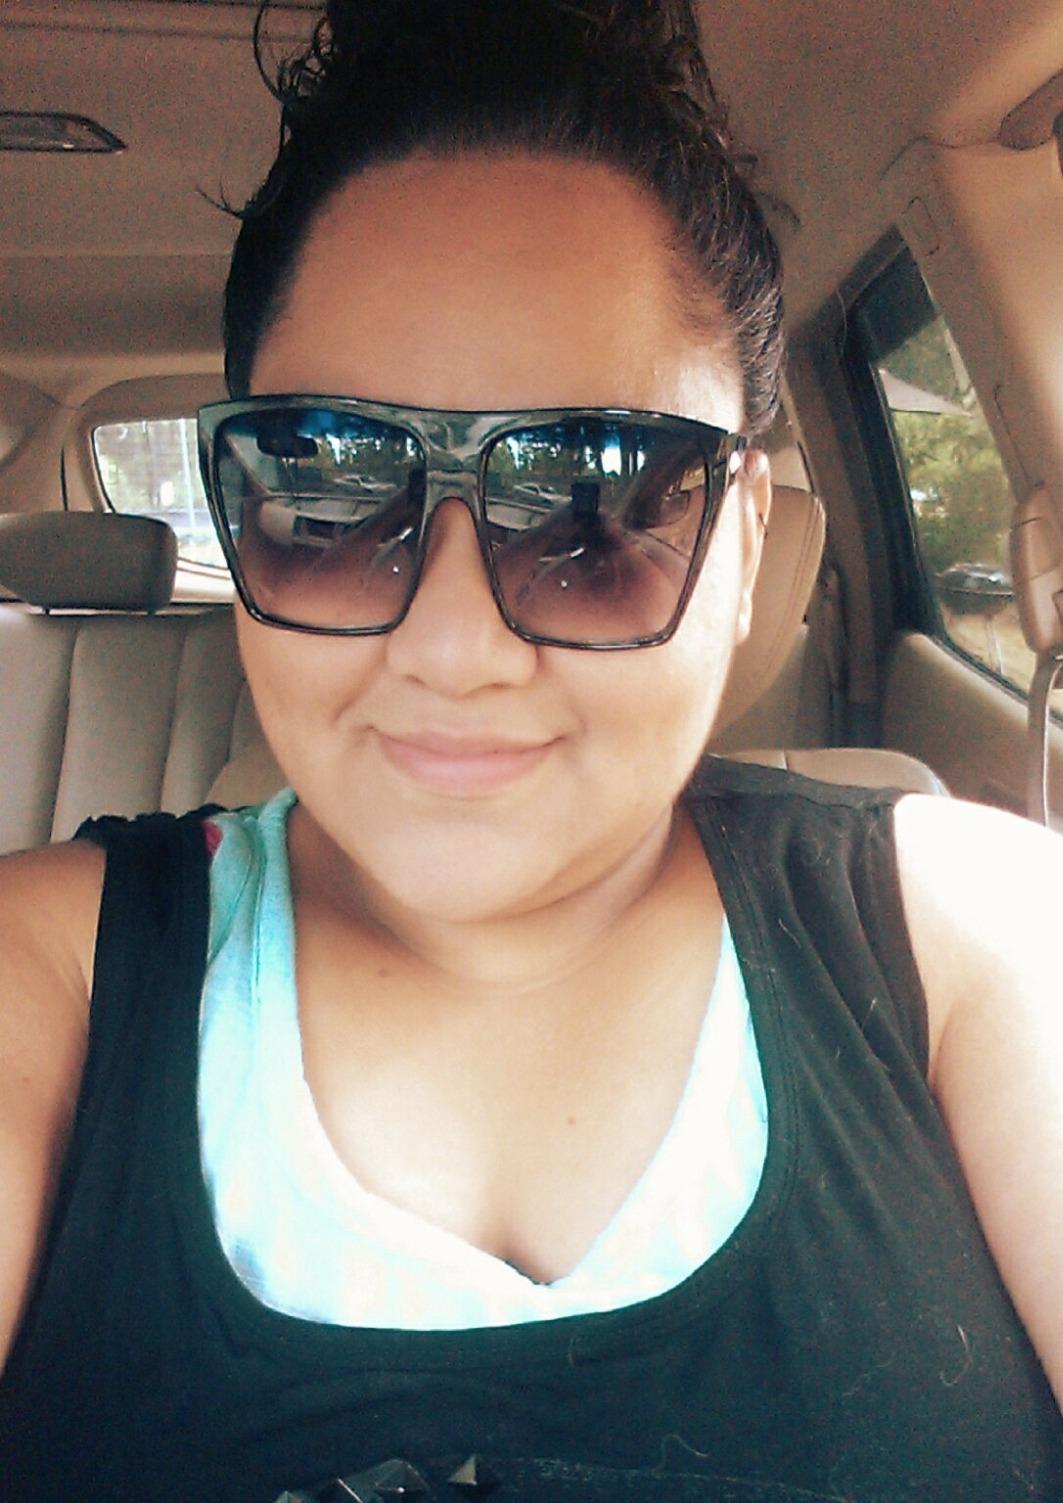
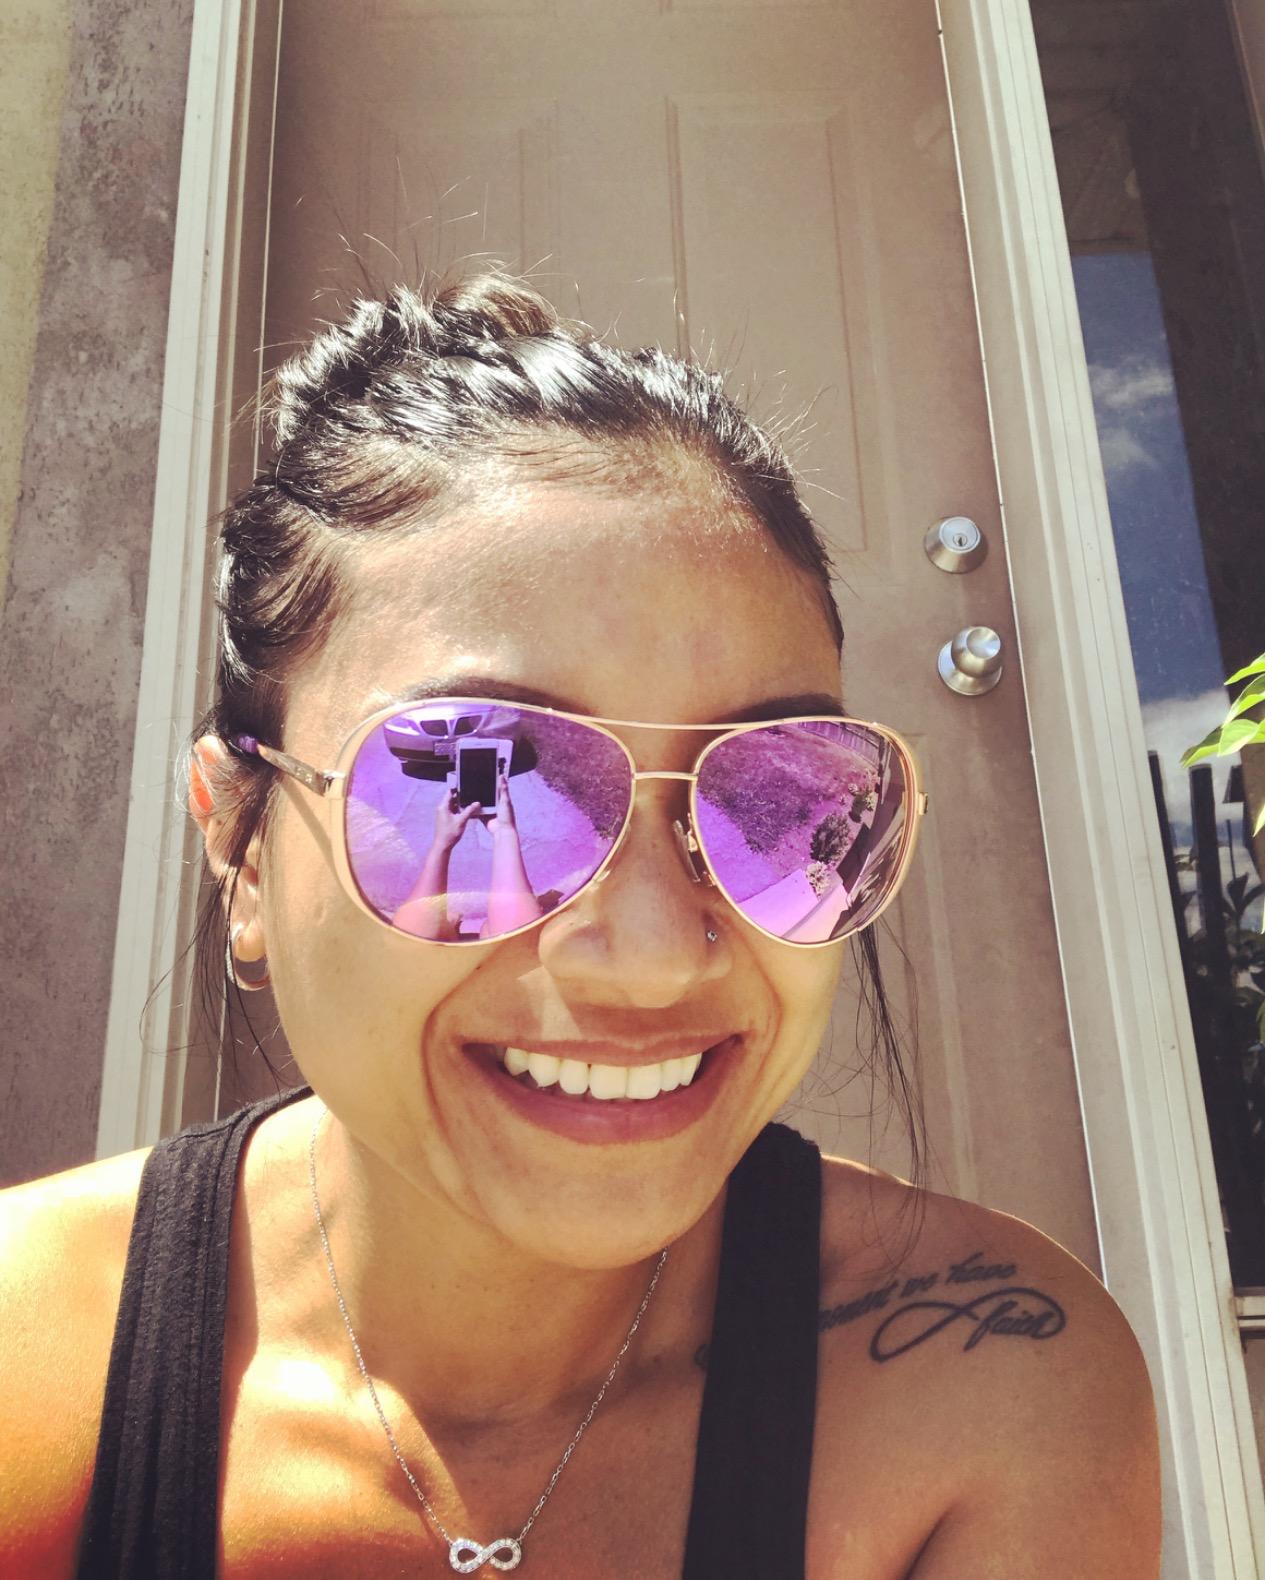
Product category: accessories_sunglasses
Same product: no